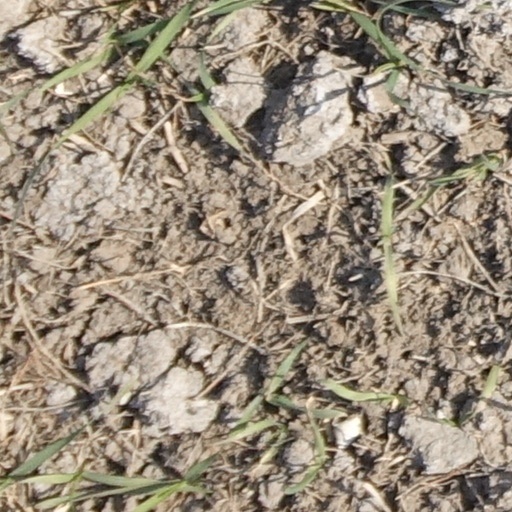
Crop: wheat